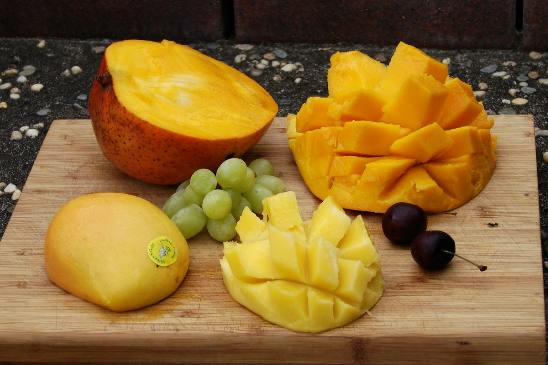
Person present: No